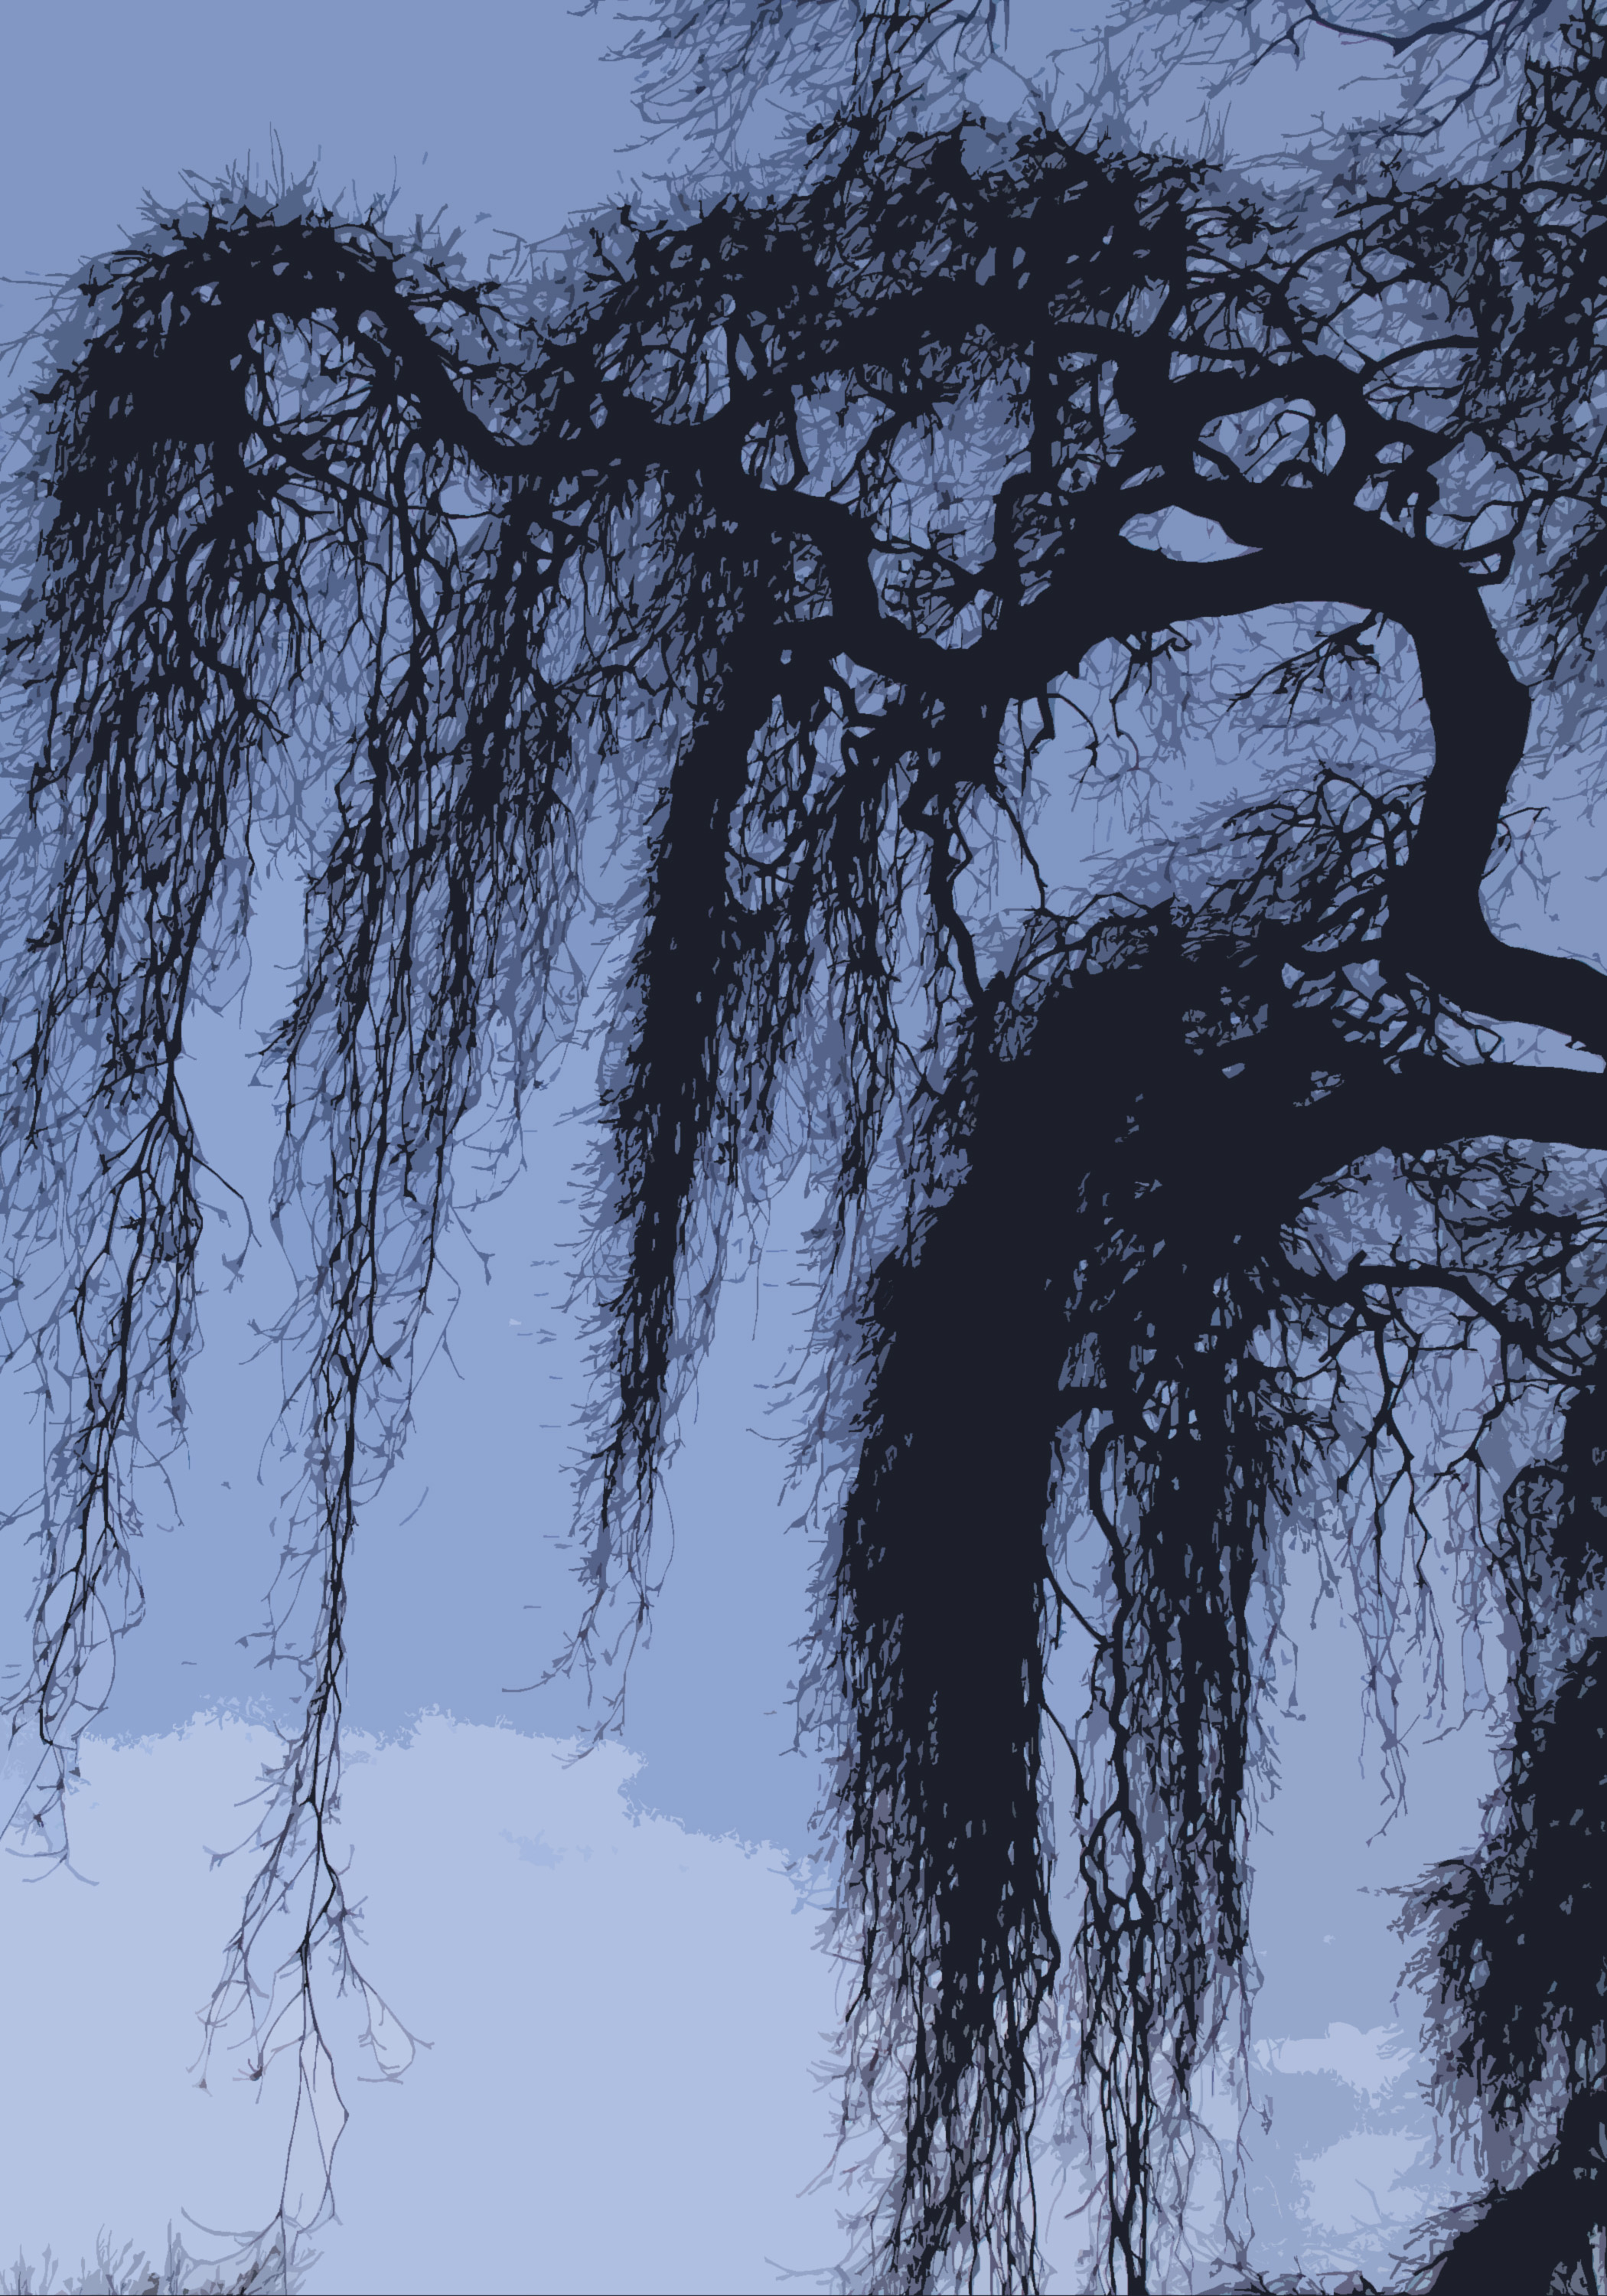
tree, nature, forest, branch, snow, winter, cloud, plant, sky, sunlight, leaf, wind, frost, ice, reflection, weather, blue, season, sacramento, secondsaturday, freezing, vox, voxsacramento, atmospheric phenomenon, woody plant